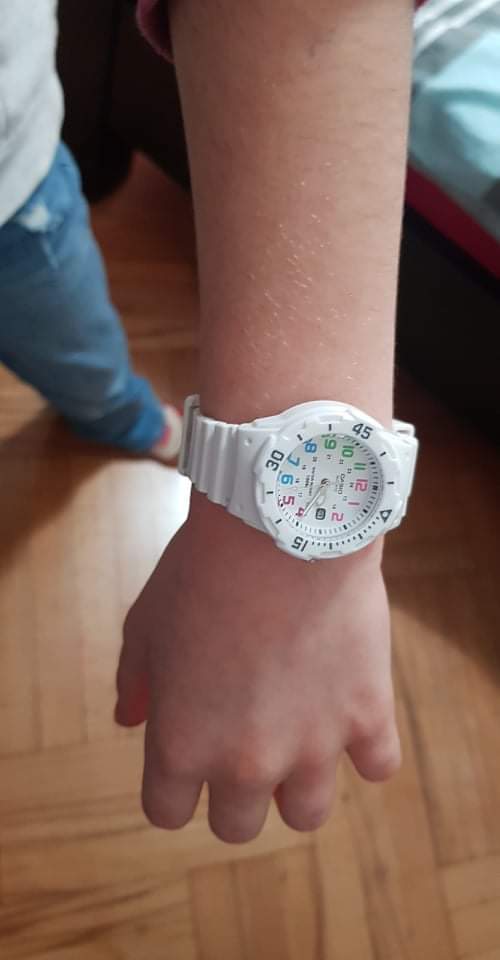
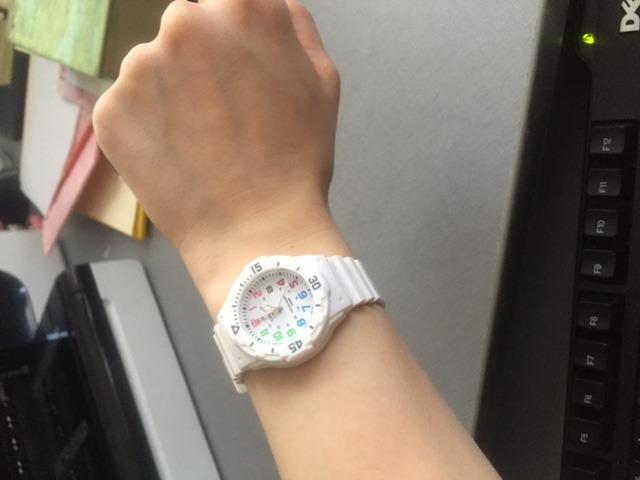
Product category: accessories_watch
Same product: yes